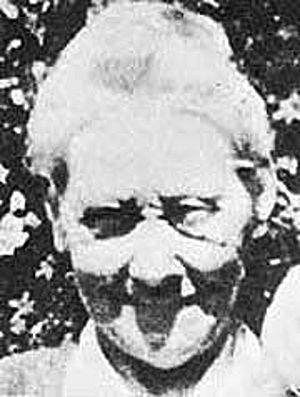
Helen Bannerman, née Helen Brodie Cowan Watson, était une auteure écossaise d'albums pour enfants. Son ouvrage le plus célèbre mais aussi le plus controversé fut publié en 1899 et édité en français en 1950 : Sambo, le petit noir.